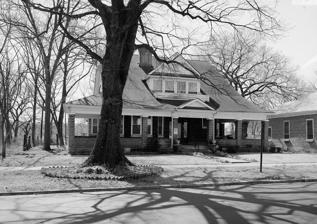
Building: Dr. A.M. Brown House
Country: United States of America
Year built: 1908
Historic house in Alabama, United States United States historic place Dr. A. M. Brown House U.S. National Register of Historic Places The A.M. Brown House in 1993 Location in Alabama Show map of Birmingham, Alabama Location in United States Show map of Alabama Dr. A.M. Brown House (the United States) Show map of the United States Location 319 N. 4th Ter., Birmingham, Alabama Coordinates 33°30′34″N 86°49′51″W / 33.50944°N 86.83083°W / 33.50944; -86.83083 Area 1 acre (0.40 ha) Built 1908 ( 1908 ) Architect W.A. Rayfield Architectural style Bungalow/craftsman NRHP reference No. 74000413 Added to NRHP June 20, 1974 The Dr. A.M. Brown House is a house in Birmingham, Alabama , built c. 1908 . It was designed by W.A. Rayfield , one of the first African-American architects in Alabama for Dr. Arthur McKinnon Brown , one of the first African-American physicians in Birmingham. The house is a 1 + 1 ⁄ 2 -story bungalow-style building with a deep porch across the front and sides supported by rusticated concrete block pillars. The ground floor walls are constructed in a similar fashion. A broad front dormer has a balcony projecting forward with a small pediment over the entrance. The Brown House was placed on the National Register of Historic Places on June 20, 1974. References